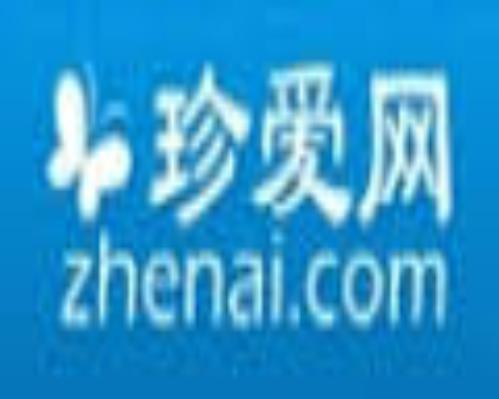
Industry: Leisure